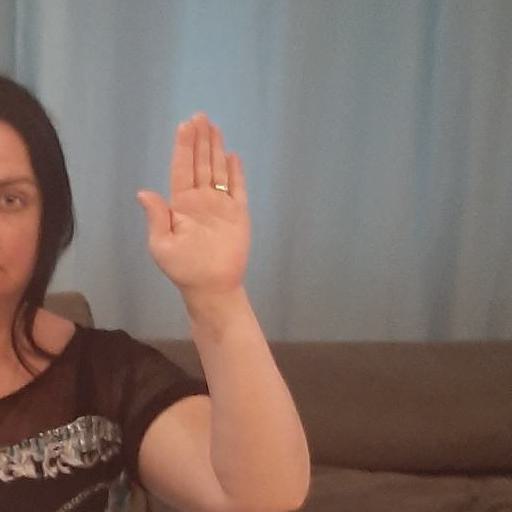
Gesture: stop